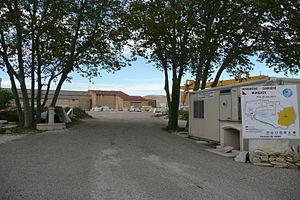
Marbrerie, Carrière à Tavel.
Le tavel, est un vin d'appellation d'origine contrôlée produit sur les communes de Tavel et de Roquemaure, dans le Gard. Les vins de Tavel sont tous des rosés. C'est la seule appellation rhodanienne à ne faire que du vin rosé. Le romancier Honoré de Balzac disait que c'était l'un des rares rosés que l'on puisse avantageusement laisser vieillir.
Tavel est une commune française située dans le département du Gard en région Occitanie.